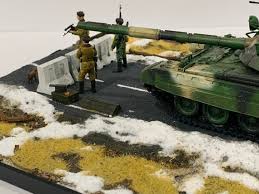
Label: Tank